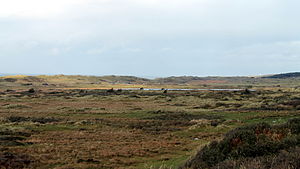
Klitlavning
Klitlavning i Vandplasken set fra Lien
Vandplasken set fra Lien; i baggrunden: Hirtshals fyr
Klitlavninger eller Fugtige klitlavninger er betegnelsen for en naturtype der hovedsageligt findes i klitområder langs Jyllands vestkyst til Nordsøen. Naturtypen findes bl.a. ved Skagen, Vandplasken i Nordvestjylland, i Hanstholm-reservatet i Thy, på klithederne langs Jammerbugten og på Fanø.